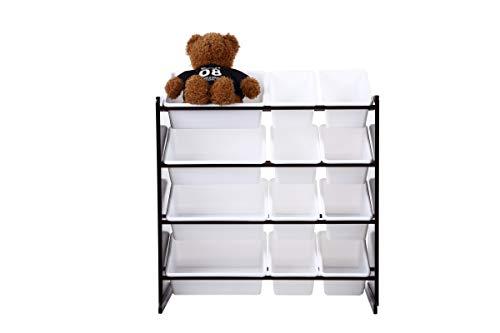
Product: Phoenix Home Espresso Collection Kid's Toy Storage Organizer with 12 Plastic Bins, White
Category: Home & Kitchen | Furniture | Kids' Furniture | Bookcases, Cabinets & Shelves
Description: Toy organizer for neatly storing blocks, crayons, toy trucks, dolls, and more; great for kids ages 3 and up.
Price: $49.00
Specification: ProductDimensions:33x11x31.5inches|ItemWeight:20.1pounds|ShippingWeight:20.1pounds(Viewshippingratesandpolicies)|Manufacturer:PhoenixHome|ASIN:B07PSYZ1RW|Itemmodelnumber:CP190208